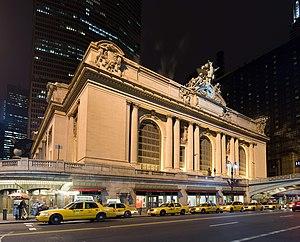
Vue extérieure nocturne de la gare Grand Central Terminal sur l'ile de Manhattan, à New-York (États-Unis).
L'Impasse est un film américain réalisé par Brian De Palma, sorti en 1993. Principalement adapté du livre After Hours d'Edwin Torres, il met en vedette Al Pacino dans le rôle de Carlito Brigante, ancien truand d'origine porto-ricaine voulant se ranger après cinq années en prison. Sean Penn, Penelope Ann Miller et John Leguizamo figurent également au casting.
Grand Central Terminal est une gare ferroviaire new-yorkaise, située au centre de l'arrondissement de Manhattan, dans le quartier de Midtown. De nos jours, c’est un terminal de trains locaux exploité par la MTA, qui gère plusieurs lignes desservant les comtés de Westchester, Putnam et Dutchess dans l’État de New York, ainsi que ceux de Fairfield et New Haven dans le Connecticut. Les trains de grandes lignes ont tous été reportés sur la moderne Pennsylvania Station.
Ce qui suit est la liste des Historic Civil Engineering Landmarks, c'est-à-dire la liste des monuments historiques de génie civil, établie aux États-Unis par l' American Society of Civil Engineers depuis qu'elle a commencé le programme en 1964. Cette désignation est accordée à des projets, des structures et des sites situés aux États-Unis et dans le reste du monde. À compter de 2013, il y a plus de 260 éléments dans cette liste.
L'Attaque du métro 123 ou Pelham 123 - L'ultime station au Québec est un film américano-britannique réalisé par Tony Scott, sorti en 2009.